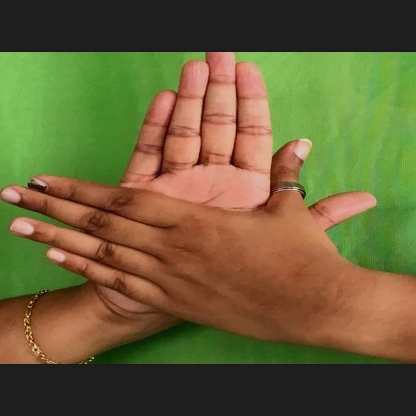
Mudra: Chakra